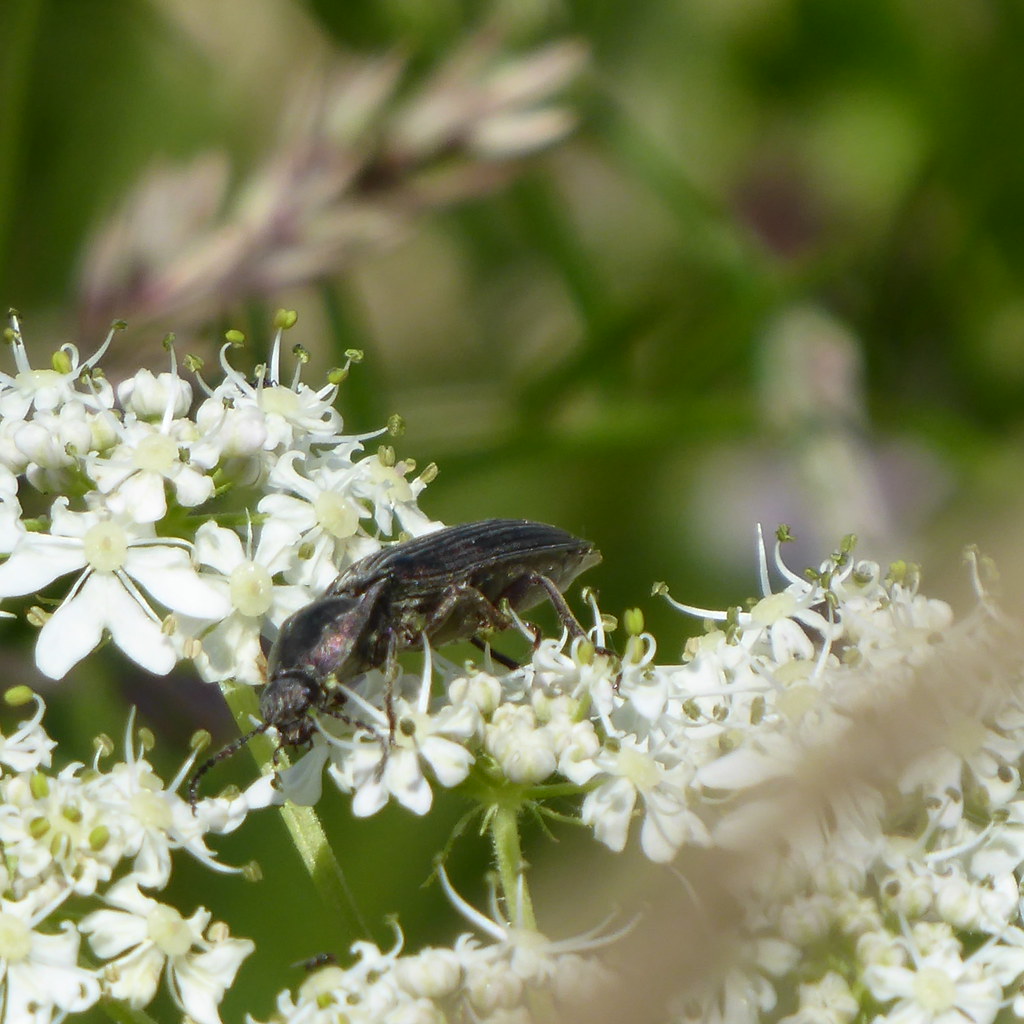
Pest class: clickbeetles_wireworms